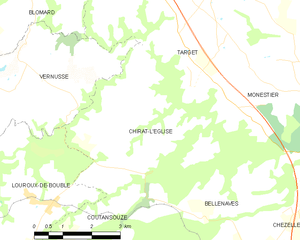
Carte des communes françaises: Chirat-l'Église